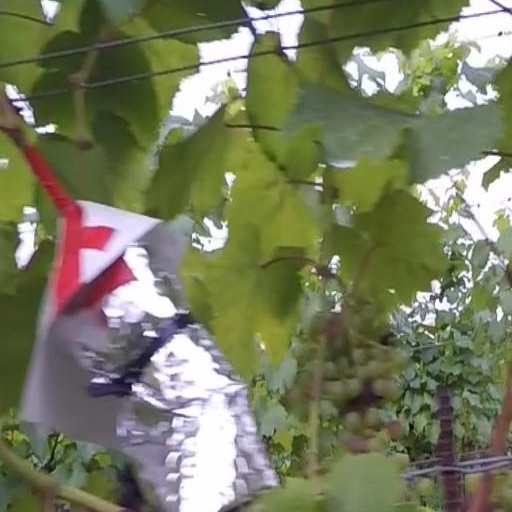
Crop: grape